Colorado Springs Fine Arts Center

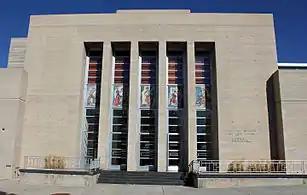
The main entrance

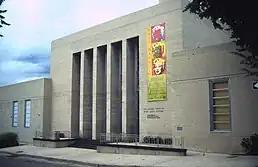

The Colorado Springs Fine Arts Center at Colorado College (FAC) is an arts center located just north of downtown Colorado Springs, Colorado. Located on the same city block are the American Numismatic Association and part of the campus of Colorado College. The center uses a thick red outline of a square as its logo. It has been listed on the National Register of Historic Places since July 3, 1986, under the former name Colorado Springs Fine Arts Center.